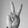
ASL letter: V